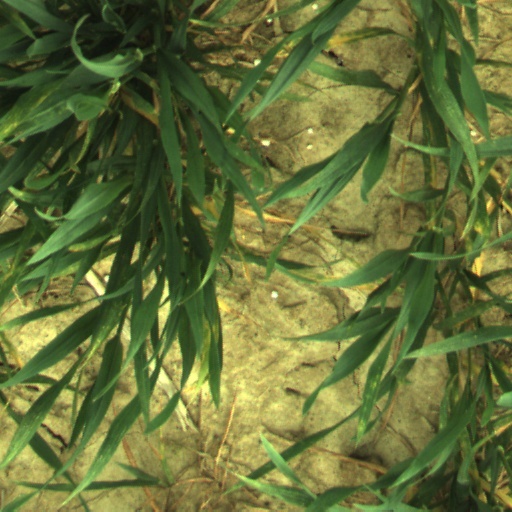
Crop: wheat